Cement kiln

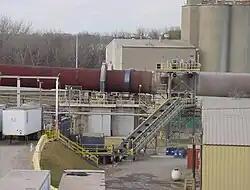
Used tires being fed mid-kiln to a pair of long kilns

Fuels that have been used for primary firing include coal, petroleum coke, heavy fuel oil, natural gas, landfill off-gas and oil refinery flare gas. Because the clinker is brought to its peak temperature mainly by radiant heat transfer, and a bright (i.e. high emissivity) and hot flame is essential for this, high carbon fuels such as coal which produces a luminous flame are often preferred for kiln firing. Where it is cheap and readily available, natural gas is also sometimes used. However, because it produces a much less luminous flame, it tends to result in lower kiln output.